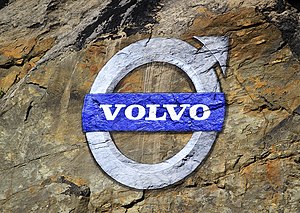
Volvo Cars
Volvo Cars eller Volvo Personvagnar AB er en svensk personbilfabrikant. Volvo Cars var oprindeligt et datterselskab af Volvo-koncernen, frem til det i 1999 blev solgt til Ford Motor Company. Personbilsfabrikanten og dens tidligere moderselskab har siden da, med undtagelse af forskellige sponsorater og deres fælles brug af varemærket som forvaltes af Volvo Trade Mark Holding, arbejdet komplet uafhængigt af hinanden, men har dog stadigvæk hver deres hovedsæde på den samme grund i Göteborg.